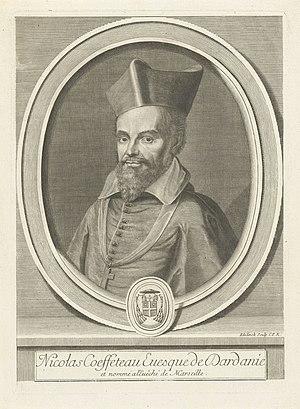
Nicolas Coeffeteau, né à Château-du-Loir en 1574 et mort à Paris le 21 avril 1623, est un prédicateur et théologien français, également homme de lettres, historien et traducteur, considéré en son temps comme un grand prosateur de la langue française et dont la pureté de langage servit de modèle à Vaugelas.